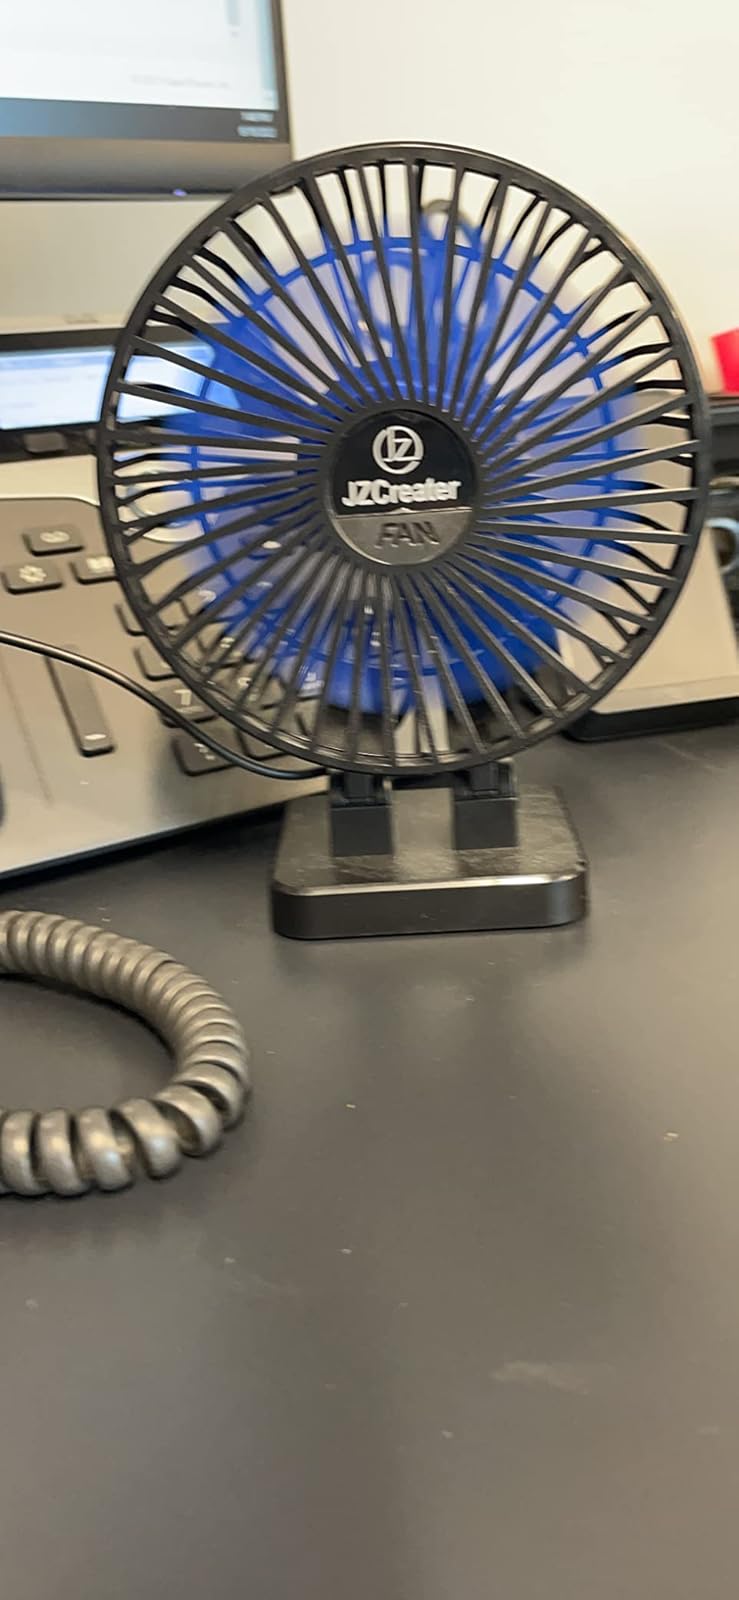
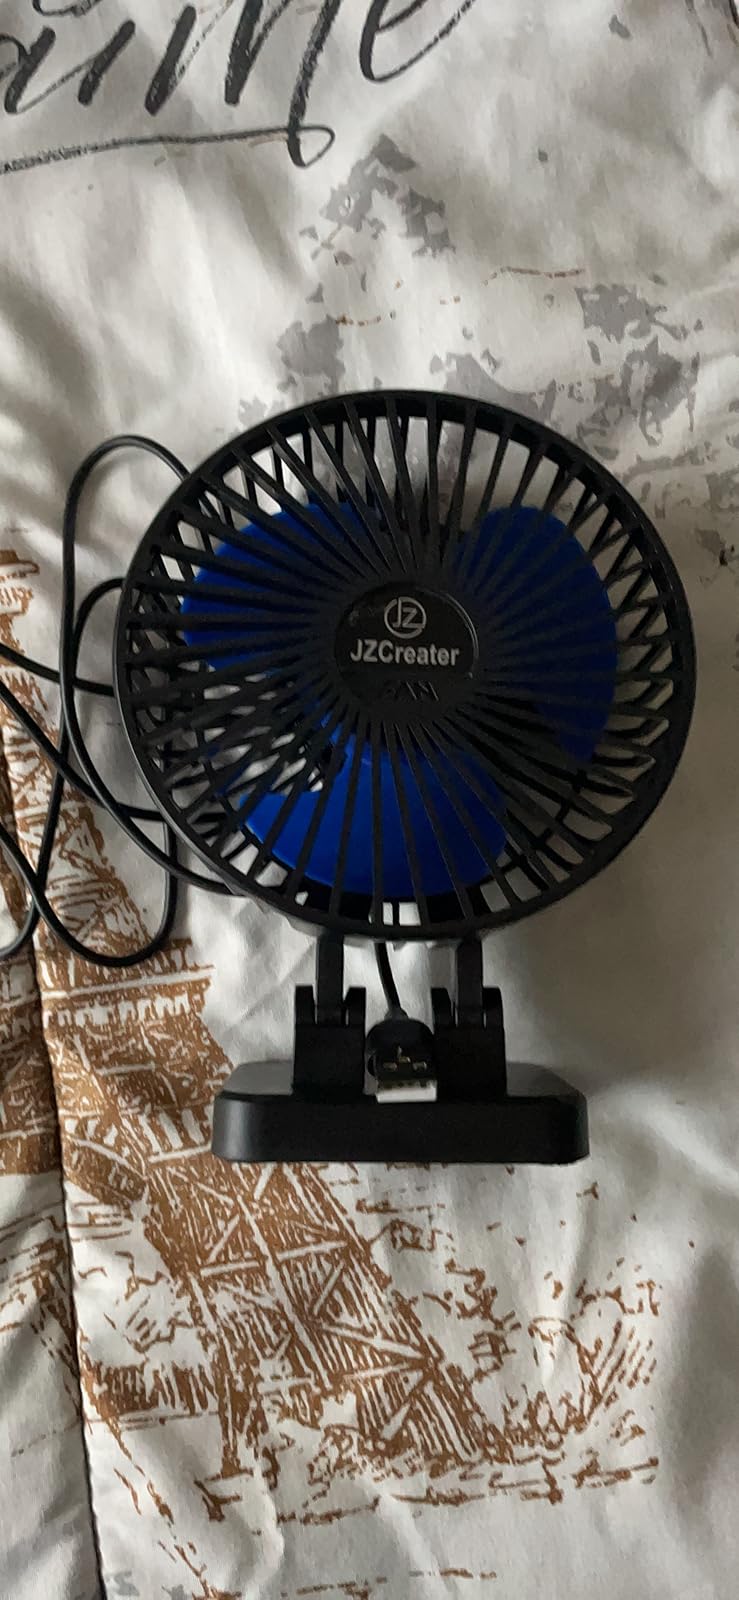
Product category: fan
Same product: yes